Battle of Towton

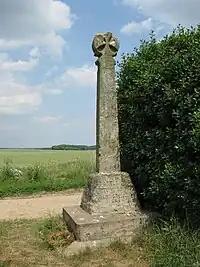
Towton Cross: a memorial for the battle of Towton

On receiving news of his army's defeat, Henry fled into exile in Scotland with his wife and son. They were later joined by Somerset, Ros, Exeter, and the few Lancastrian nobles who escaped from the battlefield. The battle of Towton severely reduced the power of the House of Lancaster in England; the linchpins of their power at court (Northumberland, Clifford, Ros, and Dacre) had either died or fled the country, ending the house's domination over the north of England. Edward further exploited the situation, naming 14 Lancastrian peers as traitors. Approximately 96 Lancastrians of the rank of knight and below were also attainted, 24 of them Members of Parliament.